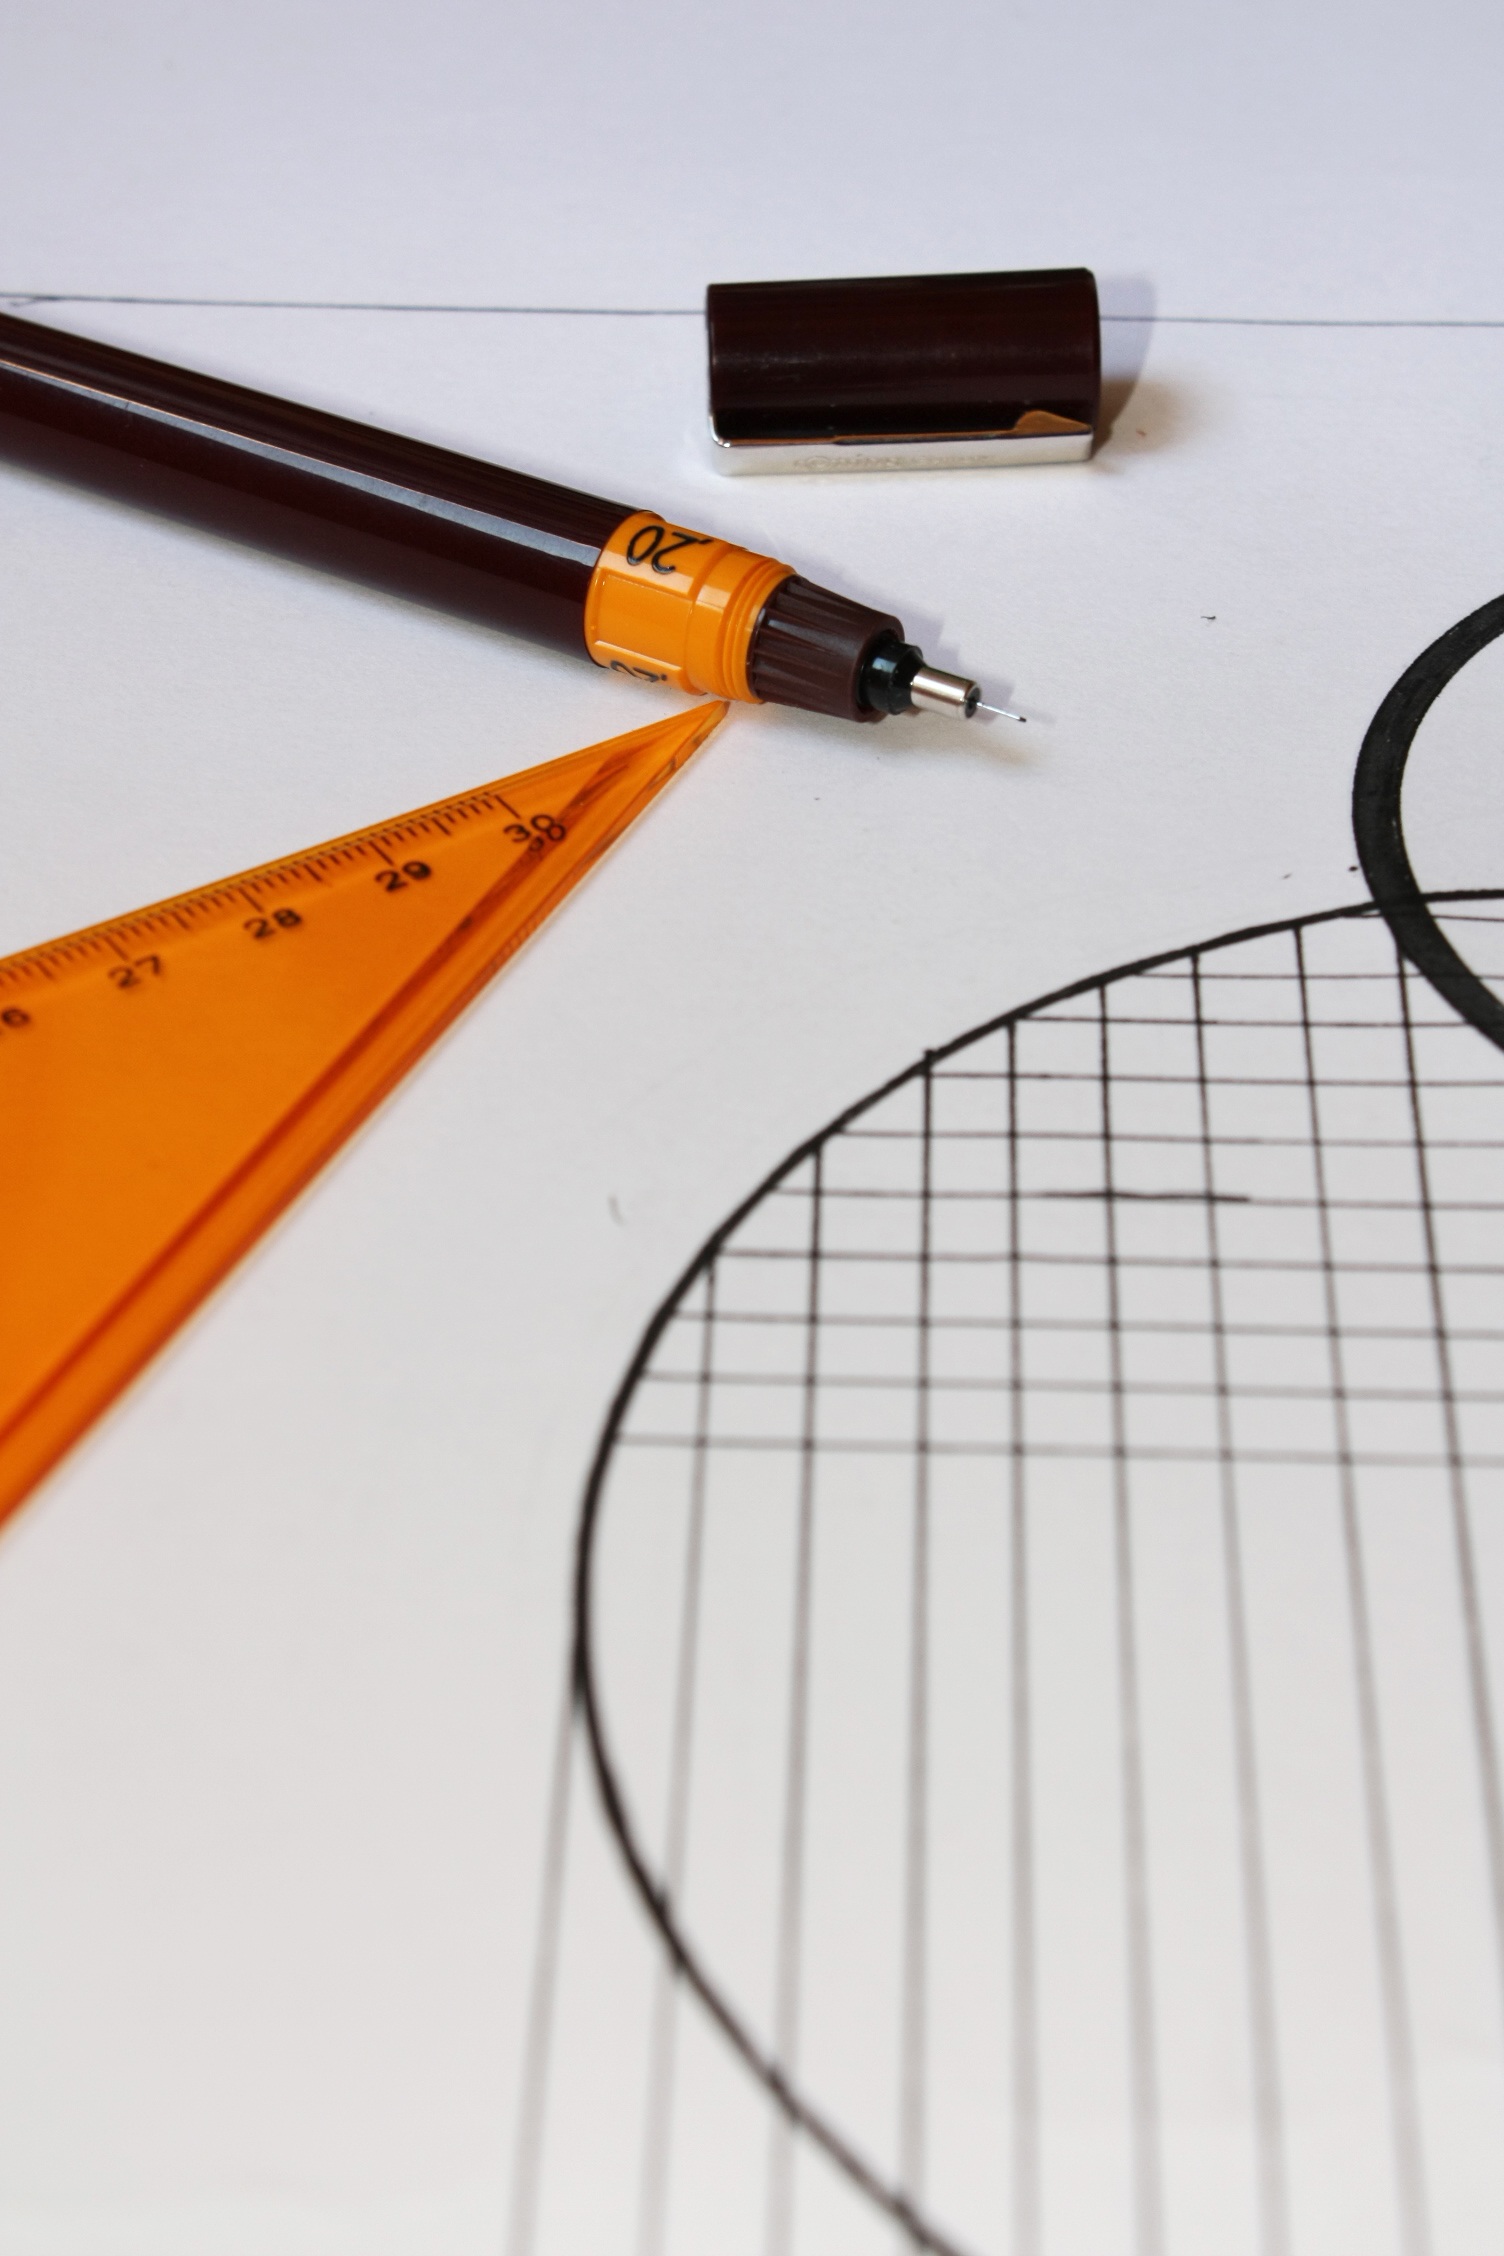
work, wing, pen, line, geometry, close up, designer, glasses, string instrument